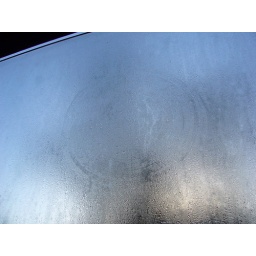
Pattern in dew on my bus stop window